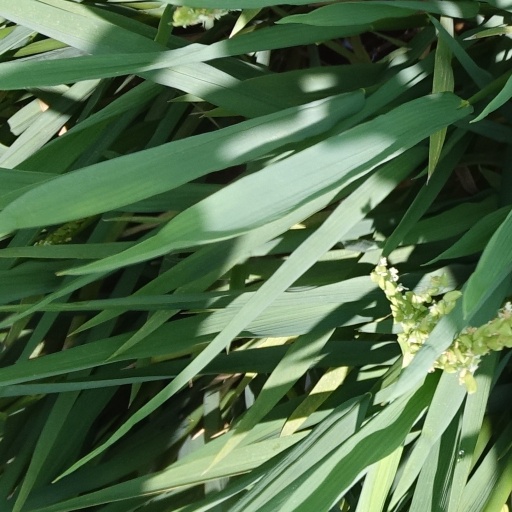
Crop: rice